Austin Carr

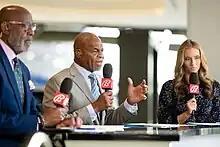
Carr in 2023

Today, Carr serves as the Director of Community Relations for the Cavaliers and is also a color commentator on the team's broadcasts on